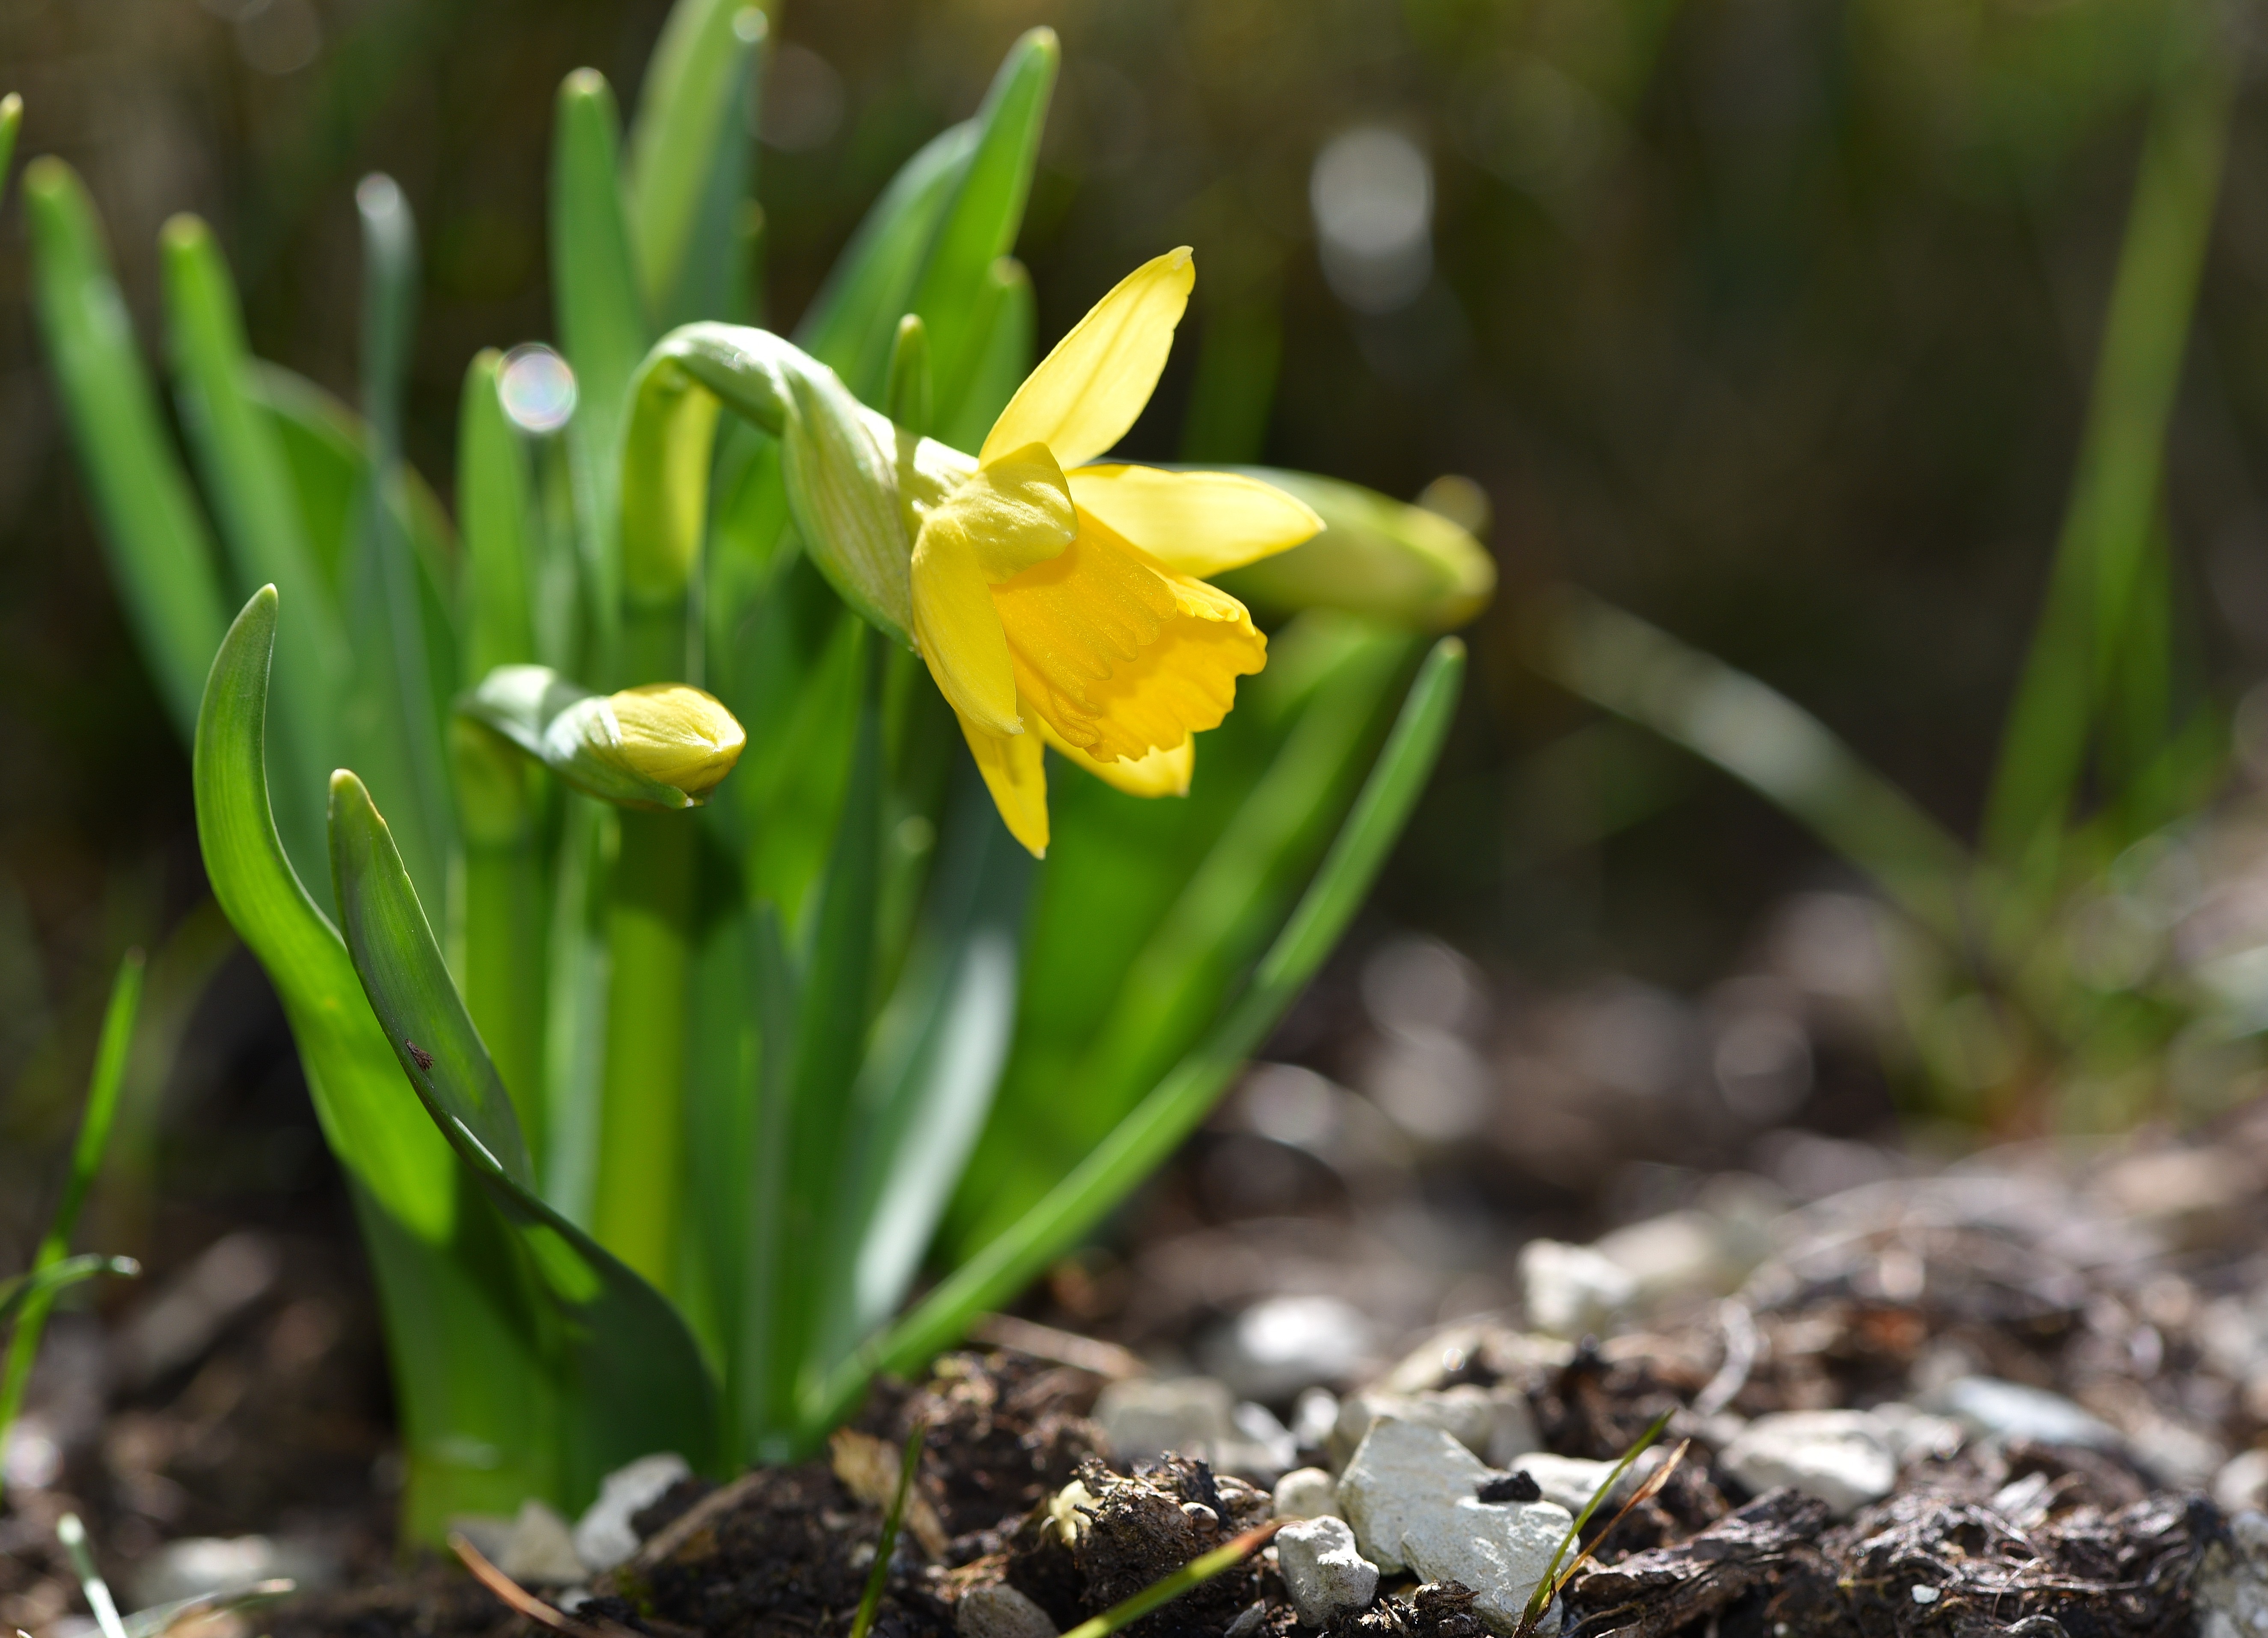
nature, plant, flower, spring, macro, botany, garden, flora, yellow flower, narcissus, crocus, snowdrop, spring flower, galanthus, flowering plant, gagea, plant stem, land plant